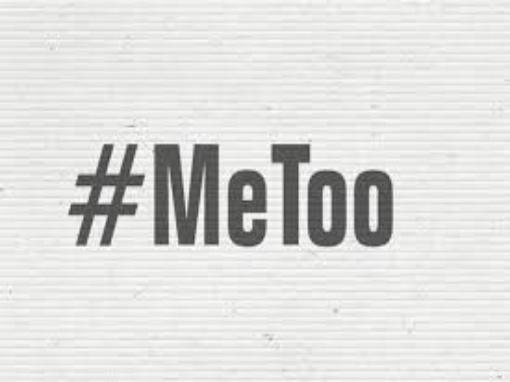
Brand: me too
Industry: Electronic